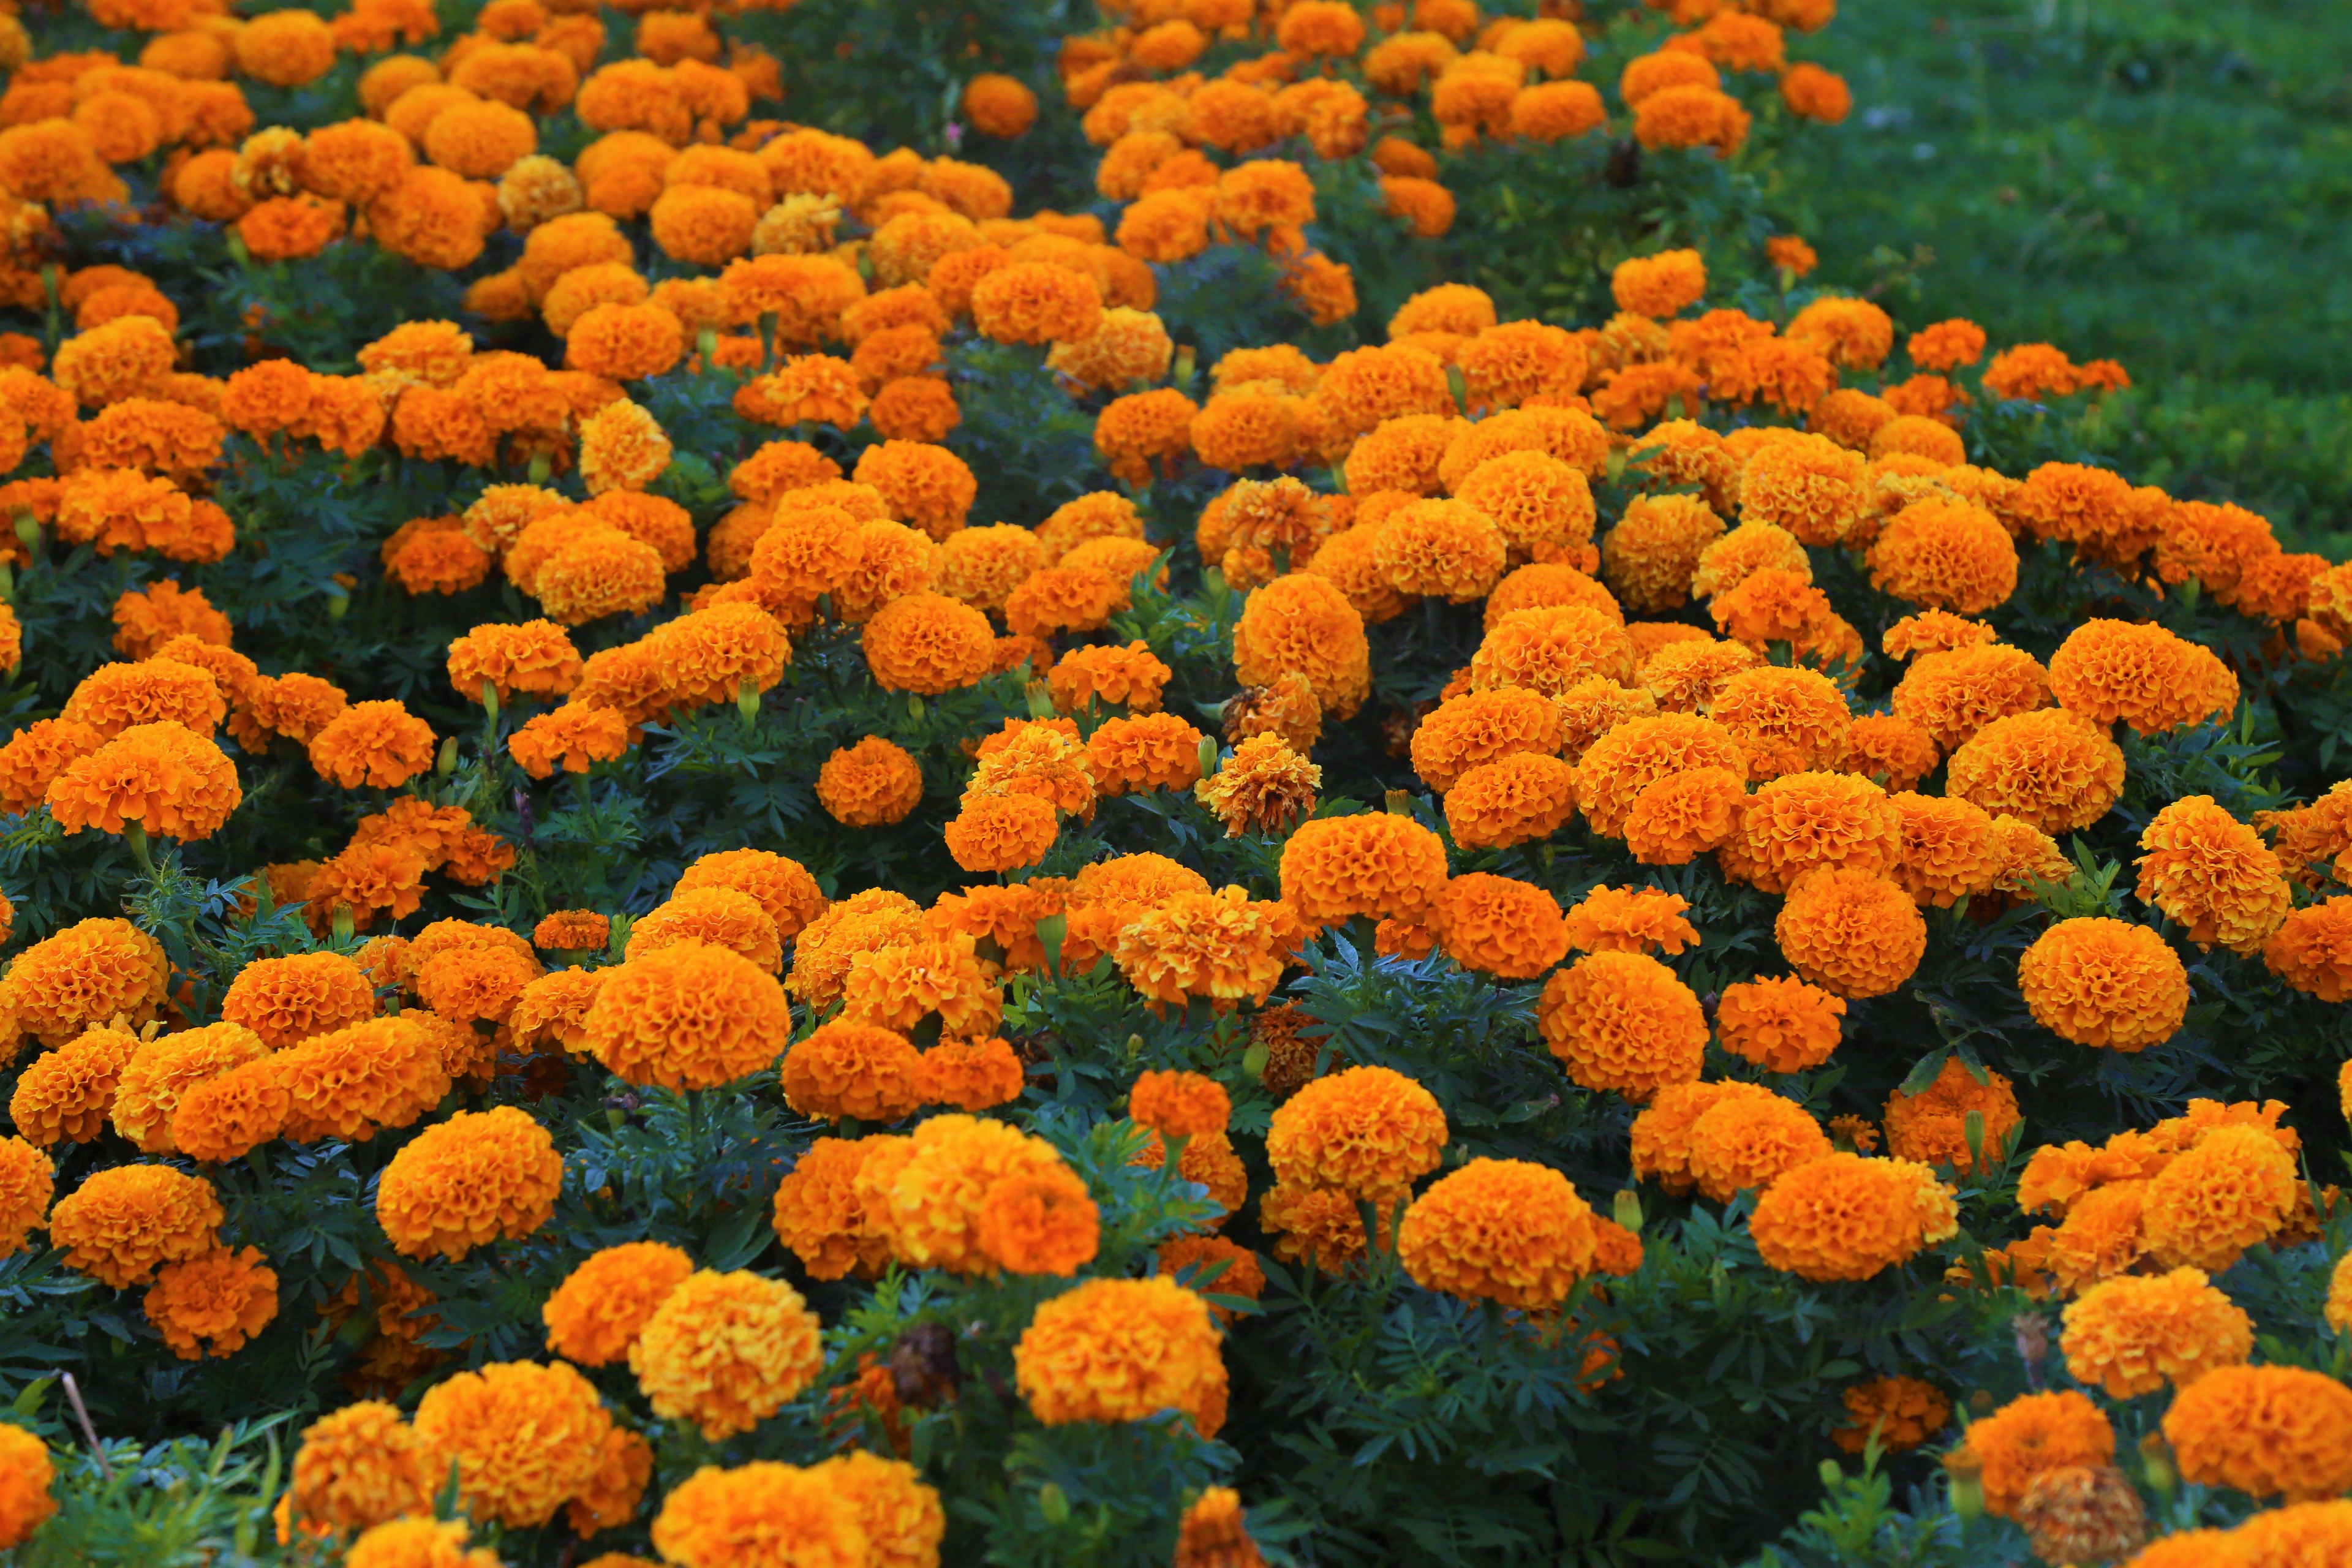
flower, nature, plant, summer, beautiful, tagetes, orange, english marigold, flowering plant, tansy, lantana, tagetes patula, herbaceous plant, annual plant, perennial plant